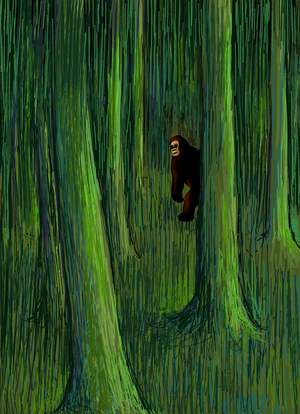
Le Bigfoot ou Sasquatch est une créature légendaire qui vivrait au Canada et aux États-Unis. La multiplication des témoignages laisse penser qu'il ne s'agit pas d'un individu, mais de plusieurs créatures.